Denis Thatcher

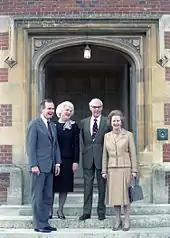
Denis and Margaret Thatcher with US vice president George Bush and second lady Barbara Bush at Chequers in 1984

In February 1949, at a Paint Trades Federation function in Dartford, he met Margaret Hilda Roberts, a chemist and newly selected parliamentary candidate. When she met Denis for the first time, she described him as "not a very attractive creature" and "very reserved but quite nice". They married on 13 December 1951, at Wesley's Chapel in City Road, London; the Robertses were Methodists. Margaret Thatcher was elected Leader of the Conservative Party in 1975. She went on to win the 1979 general election to become the first female prime minister in British history. Denis became the first husband of a British prime minister.